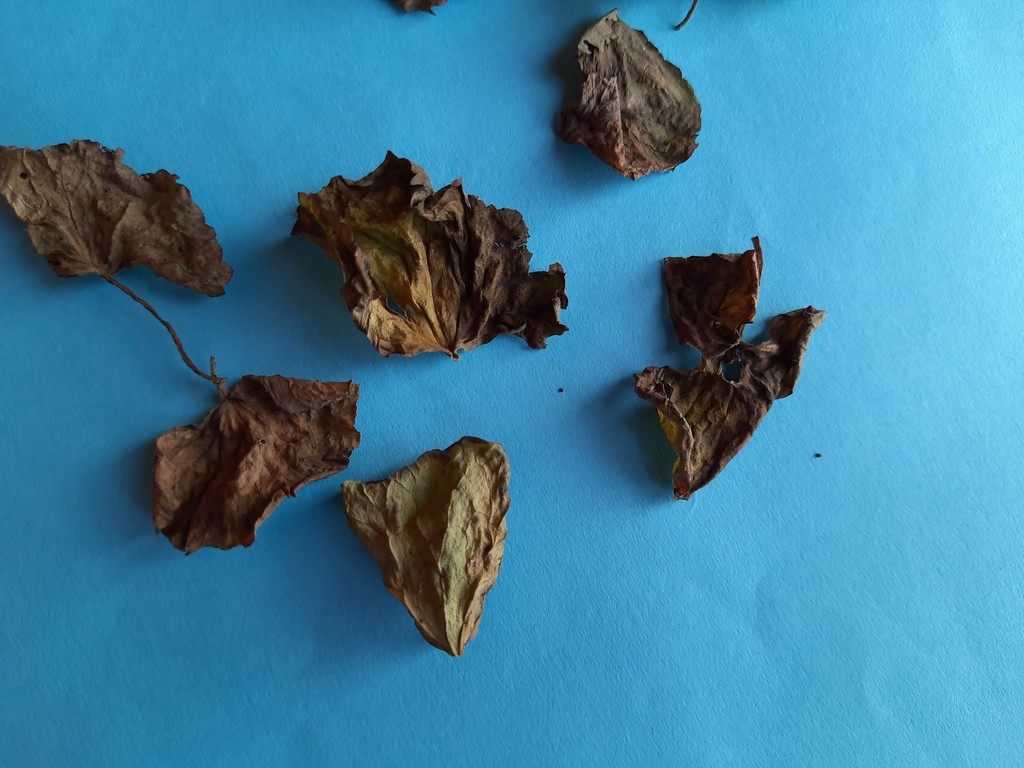
Label: Dried